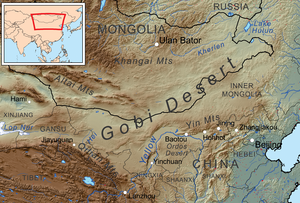
L'Histoire de la Grande Muraille commence lorsque des fortifications construites par divers États de la Période des Printemps et Automnes et de la Période des Royaumes combattants sont reliées entre elles sur ordre de Qin Shi Huang, le premier empereur de Chine, pour protéger le territoire de la dynastie Qin nouvellement fondée contre les incursions des nomades des steppes du nord. Les murs qui la composent sont construits en terre battue, en utilisant le travail forcé. Finalement, en 212 av. J.-C., elle s'étend du Gansu jusqu'à la côte du sud de la Mandchourie.